2014 FIBA Basketball World Cup

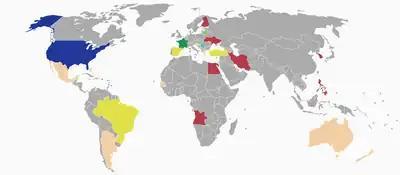
2014 FIBA World Championship final rankings.

Venue: Palacio Municipal de Deportes de Granada, Granada